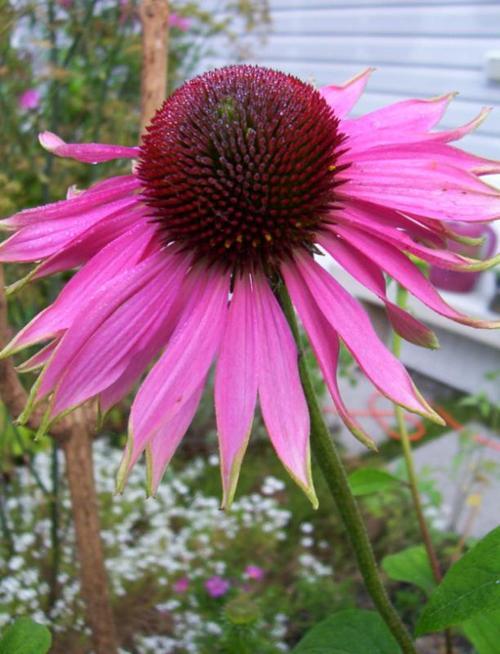
Label: purple coneflower